Horace Elgin Dodge

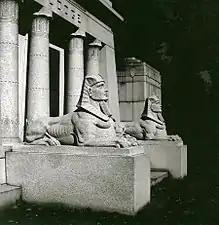
Dodge Brothers Mausoleum

In 1919, Henry Ford bought out the Dodge brothers' shareholdings in Ford Motor Company for $25 million. In January 1920, Horace's brother, John, died during the influenza epidemic. He was interred in the family's Egyptian-style mausoleum in Detroit's Woodlawn Cemetery guarded by two Sphinx statues. Having also contracted the flu that December following several relapses, Horace also died from complications of the disease resulting in pneumonia and cirrhosis of the liver at the age of 52 in Palm Beach, Florida. He was interred with his brother in the same mausoleum. His widow outlived him by fifty years.